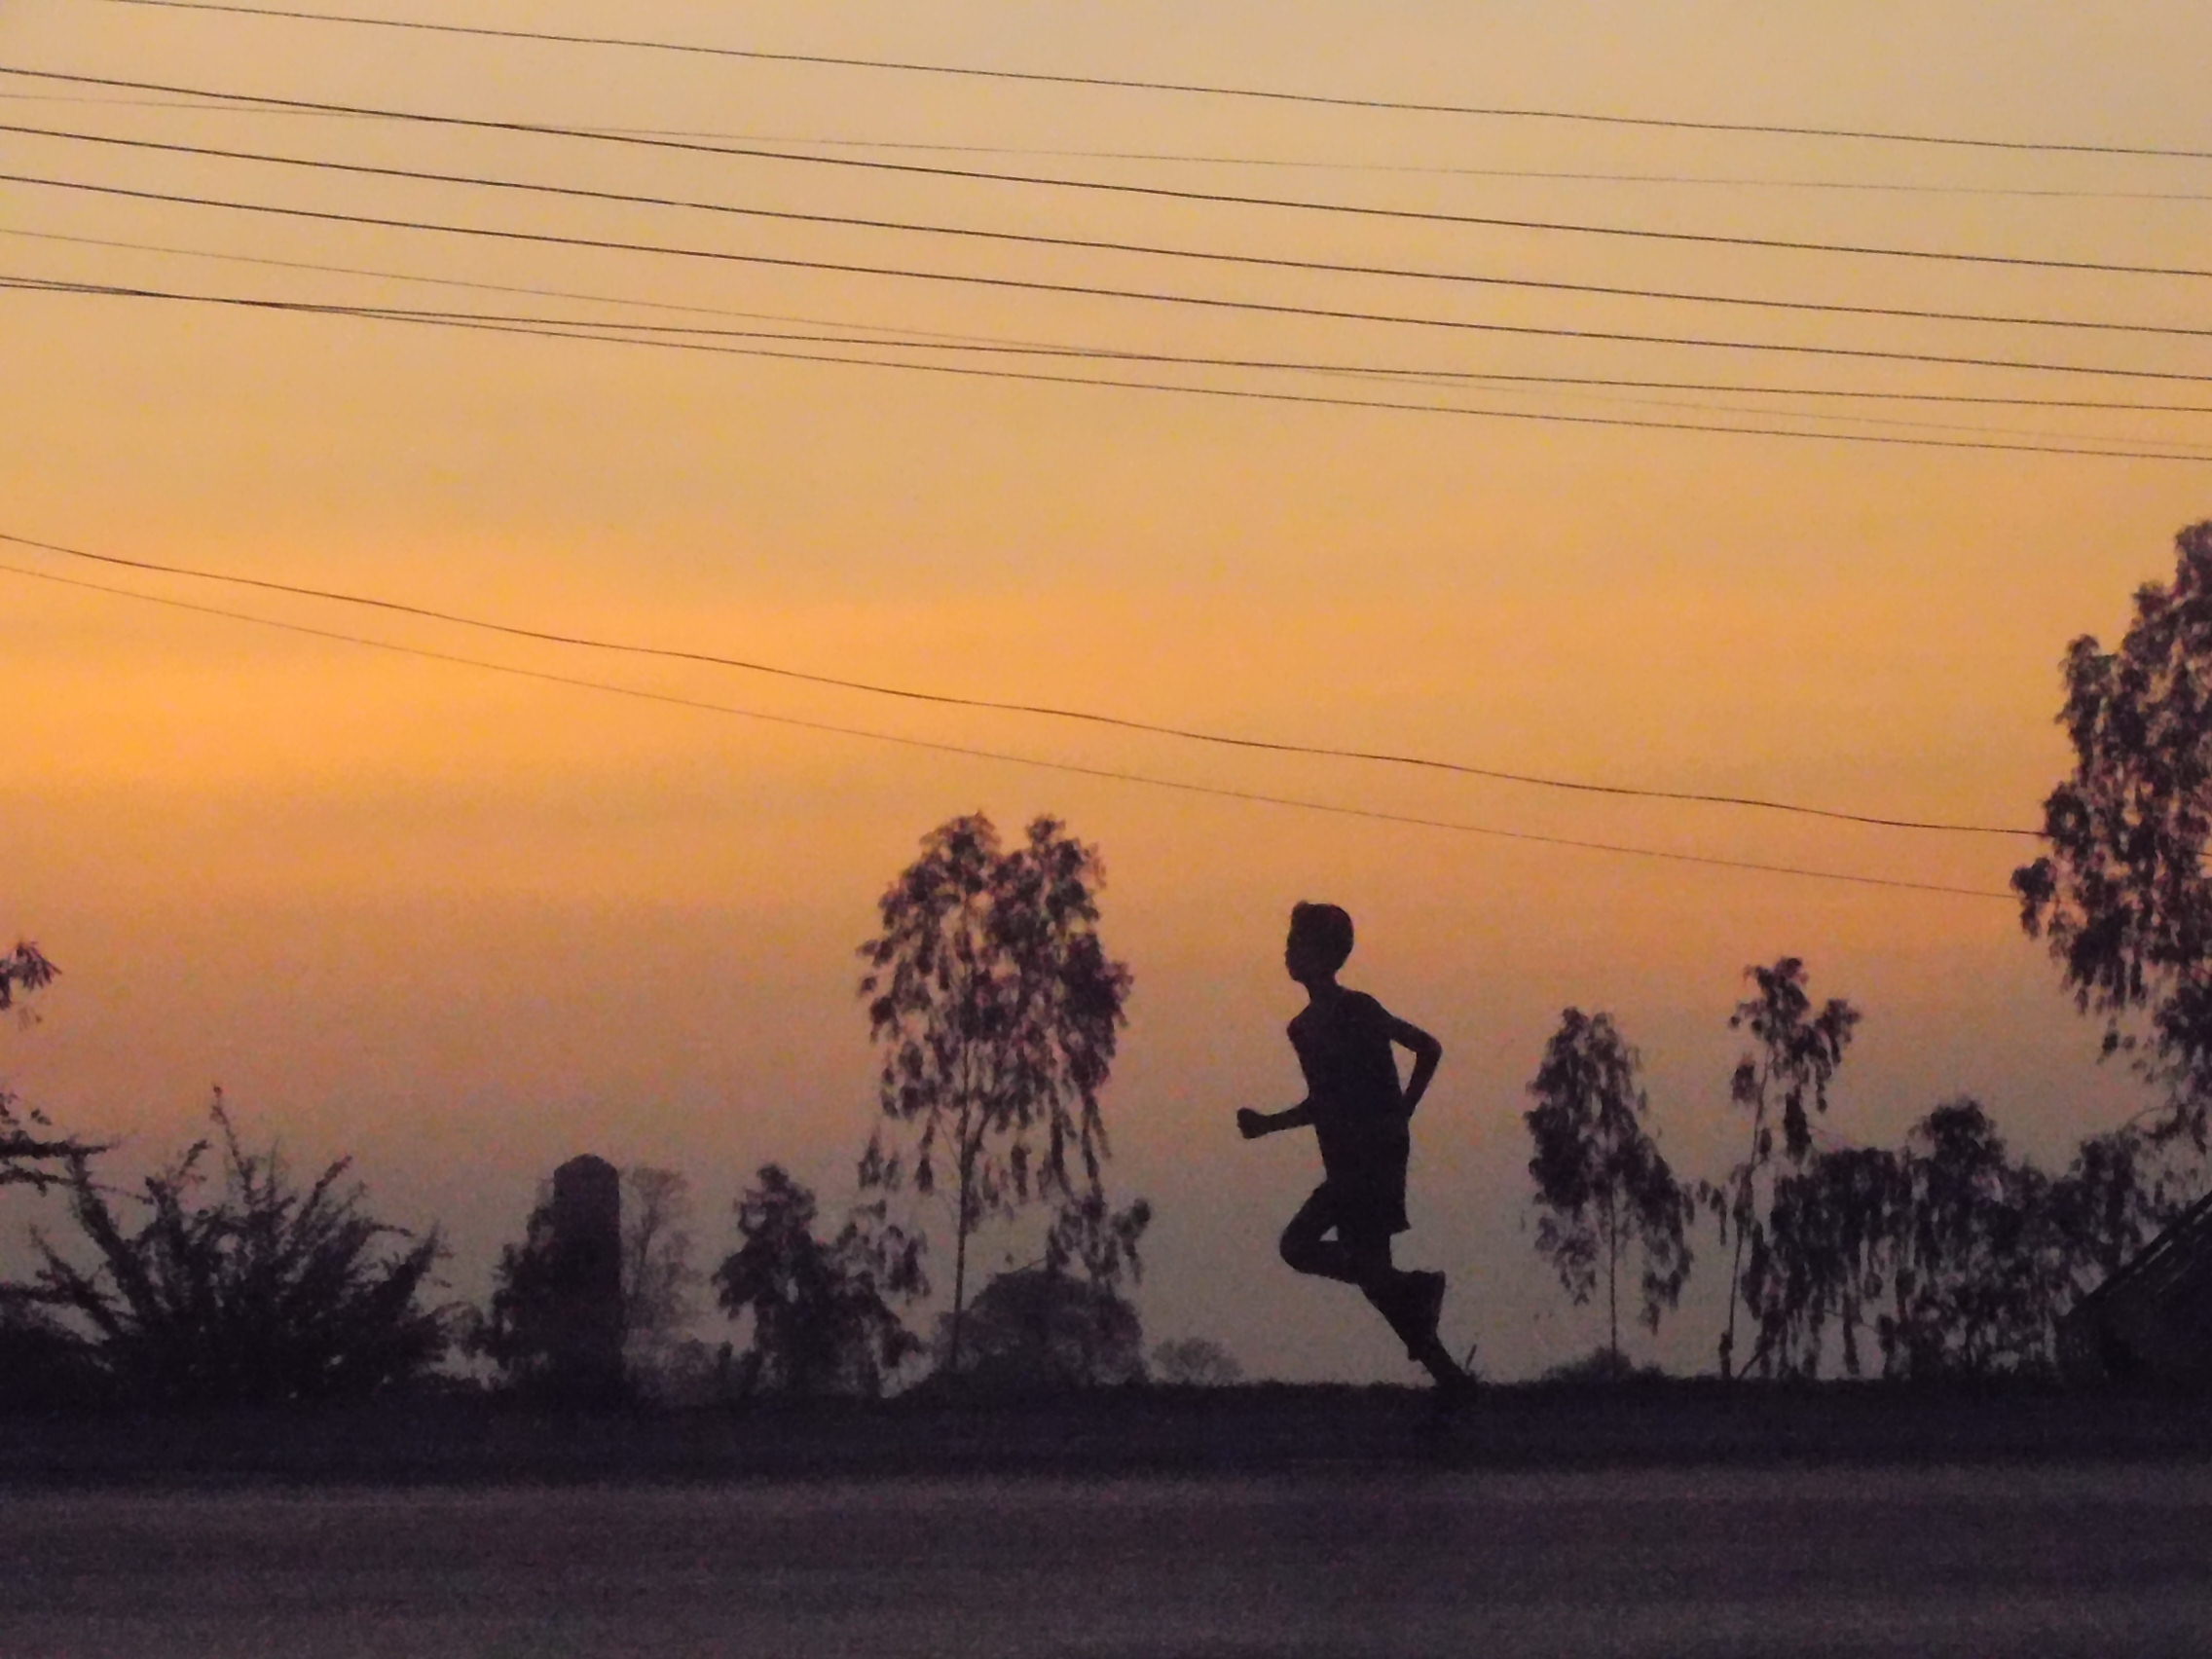
natural, sky, atmospheric phenomenon, morning, tree, sunset, evening, sunrise, overhead power line, horizon, sunlight, cloud, silhouette, dusk